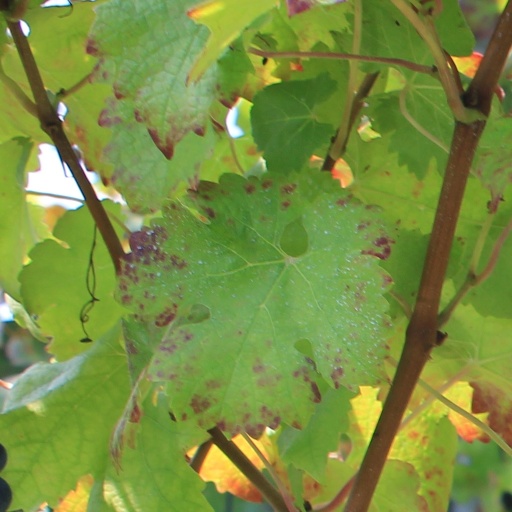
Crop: grape